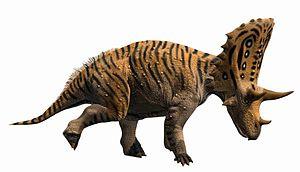
Judiceratops est un genre éteint de dinosaures cératopsiens du Crétacé supérieur retrouvé au Montana, États-Unis. Il est le plus vieux membre connu des Chasmosaurinae. L'espèce type, Judiceratops tigris, a été nommée et décrite par Nicholas R. Longrich en 2013.